Ribosomally synthesized and post-translationally modified peptides

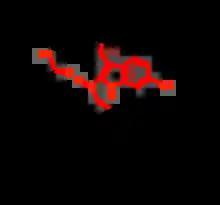
The structure of α-amanitin, with posttranslational modifications particular to the amatoxins and phallotoxins shown in red.

Amatoxins and phallotoxins are 8- and 7-membered natural products, respectively, characterized by N-to-C cyclization in addition to a tryptathionine motif derived from the crosslinking of Cys and Trp. The amatoxins and phallotoxins also differ from other RiPPs based on the presence of a C-terminal recognition sequence in addition to the N-terminal leader peptide. α-Amanitin, an amatoxin, has a number of posttranslational modifications in addition to macrocyclization and formation of the tryptathionine bridge: oxidation of the tryptathionine leads to the presence of a sulfoxide, and numerous hydroxylations decorate the natural product. As an amatoxin, α-amanitin is an inhibitor of RNA polymerase II.